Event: Nepal Earthquake
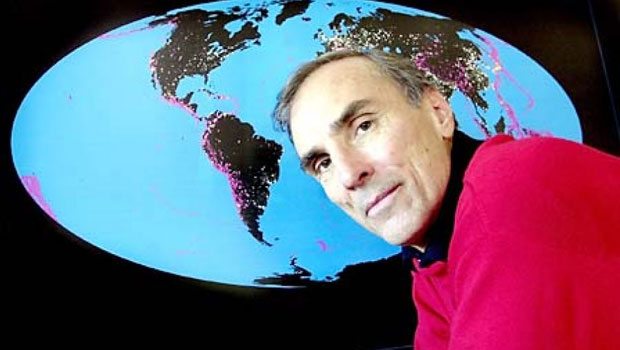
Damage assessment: no_damage